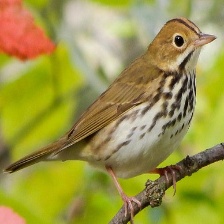
Species: OVENBIRD
Scientific name: SEIURUS AUROCAPILLA